13th Infantry Division "Re"

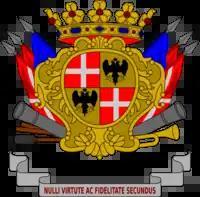
Coat of Arms of the 2nd Infantry Regiment "Re", 1939

The names of three men attached to the division can be found in the Central Registry of War Criminals and Security Suspects (CROWCASS) set up by the Anglo-American Supreme Headquarters Allied Expeditionary Force in 1945. The names can be found at: Central Registry of War Criminals and Security Suspects from the Kingdom of Italy.